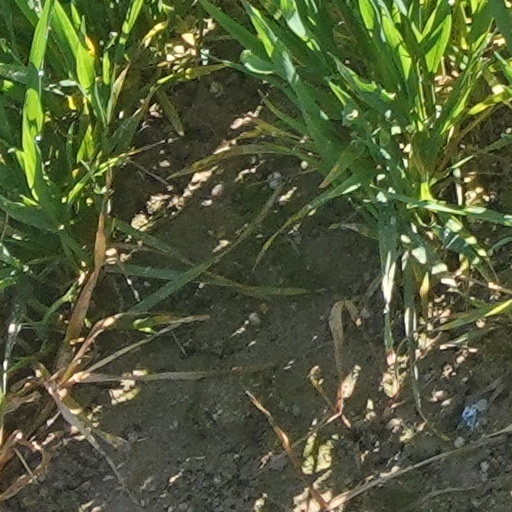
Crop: wheat